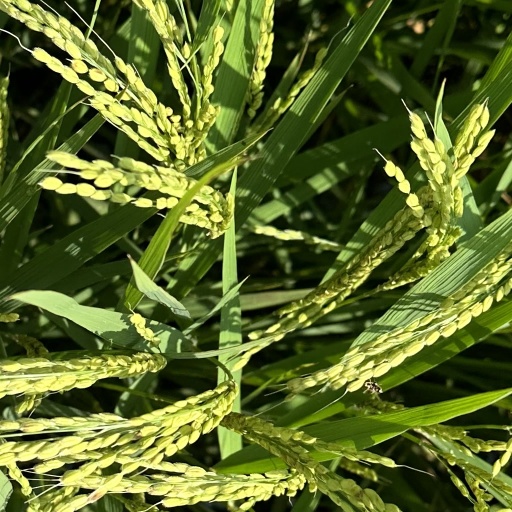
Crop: rice